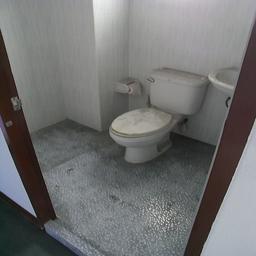
A toilet in a bathroom that has the seat down.
A toilet in a small tiled bathroom with white walls.
A small bathroom showing only a toilet and wall mounted sink.
This bathroom is white with a gray floor and not very clean.
This bathroom is dirty and should be cleaned prior to any use.